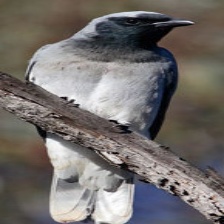
Species: GREY CUCKOOSHRIKE
Scientific name: CORACINA CAESIA